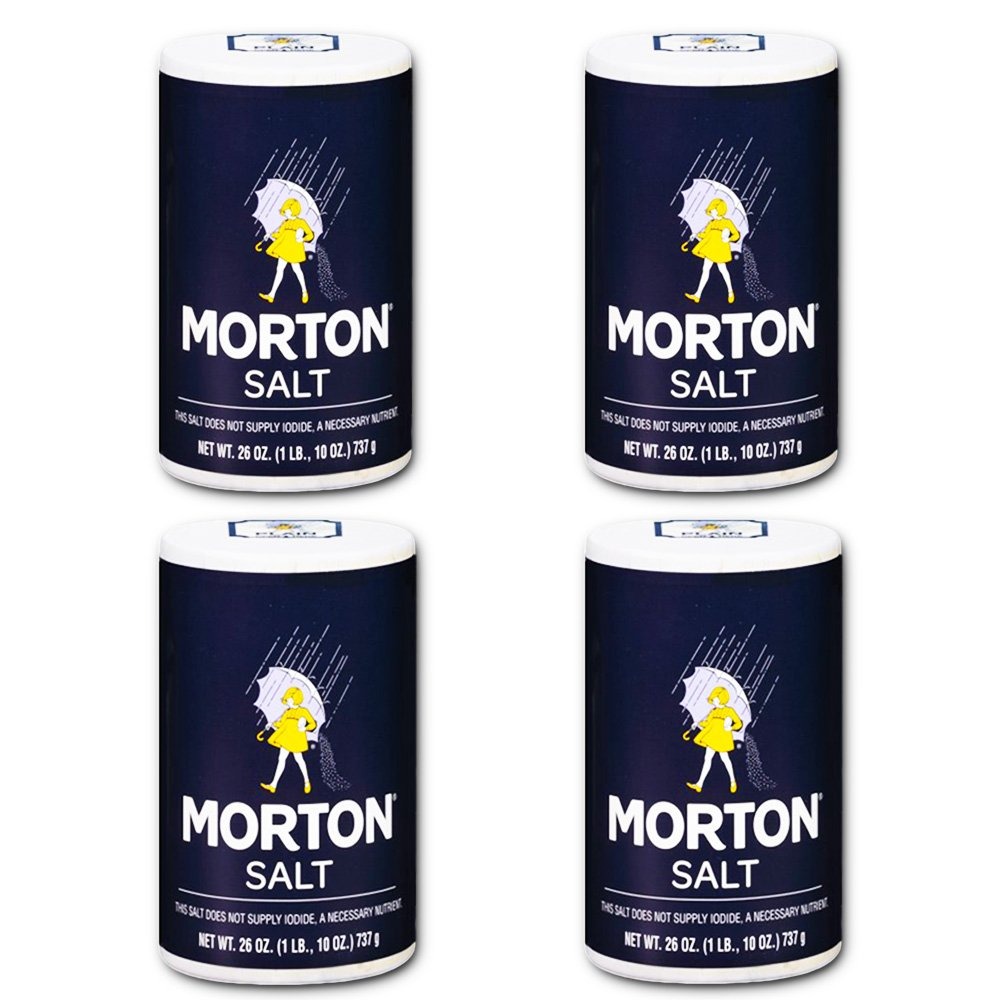
Item Name: Morton Salt Regular Salt, 26 Oz (4 Pack)
Bullet Point 1: Product Type:Grocery
Bullet Point 2: Item Package Dimension:8.305 cm L X15.595 cm W X31.292 cm H
Bullet Point 3: Item Package Weight:3.252 kg
Bullet Point 4: These Are Ground Peppers
Value: 104.0
Unit: Ounce

Price: 1.79